Selective Service Act of 1917

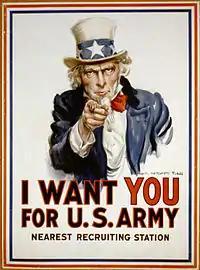
Uncle Sam pointing his finger at the viewer in order to recruit soldiers for the American Army during World War I, 1917-1918

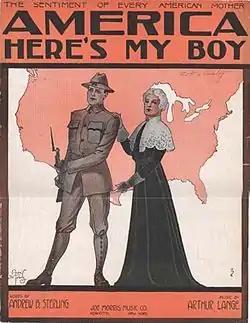
Sheet music cover for patriotic song, 1917

The Selective Service Act of 1917 or Selective Draft Act authorized the United States federal government to raise a national army for service in World War I through conscription. It was envisioned in December 1916 and brought to President Woodrow Wilson's attention shortly after the break in relations with Germany in February 1917. The Act itself was drafted by then-Captain (later Brigadier General) Hugh S. Johnson after the United States entered World War I by declaring war on Germany. The Act was canceled with the end of the war on November 11, 1918. The Act was upheld as constitutional by the United States Supreme Court in 1918.